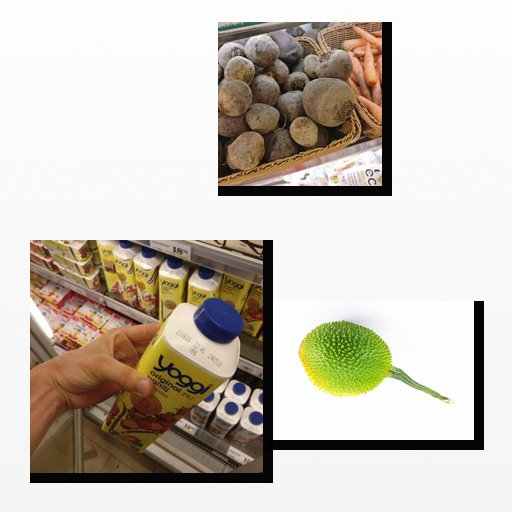
Food items: spiny_gourd, beetroot, strawberry_yogurt